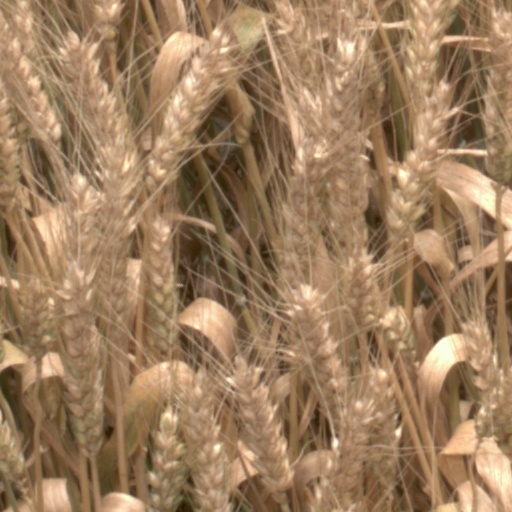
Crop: wheat